Neostoicism

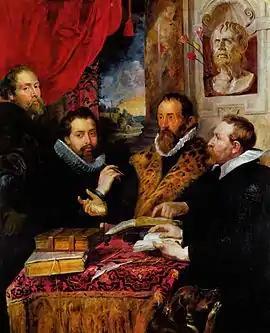
"The Four Philosophers" by Peter Paul Rubens (1611–12); Pitti Palace, Florence

During his time in the Northern Netherlands (Leiden, 1578–1591), Lipsius published his two most significant works: "De Constantia" ("On Constancy", 1583, full title "De constantia libri duo qui alloquium praecipue continent in publicis malis") and "Politicorum sive Civilis doctrinae libri sex" (1589), short name "Politica". "De constantia" sets out the foundation for neostoic thought. It is a dialogue between the characters Lipsius and Langius (based on his friend, Charles de Langhe). They explore aspects of contemporary political predicaments by reference to the classical Greek and pagan Stoicism, in particular, that found in the writings of Seneca the Younger.